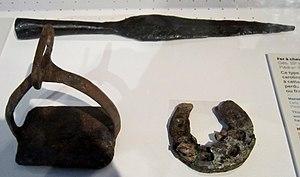
Fer de lance, étrier et fer à cheval datant de l'époque carolingienne trouvés dans le camp de Péran en Plédran ((exposé au musée de l'abbaye de Landévennec lors de l'exposition temporaire ""La Bretagne au temps des rois"" en 2018))."
Le camp de Péran est une enceinte située en Bretagne qui contient les restes d'une forteresse viking.